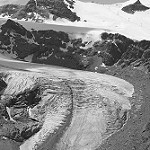
Label: B & W